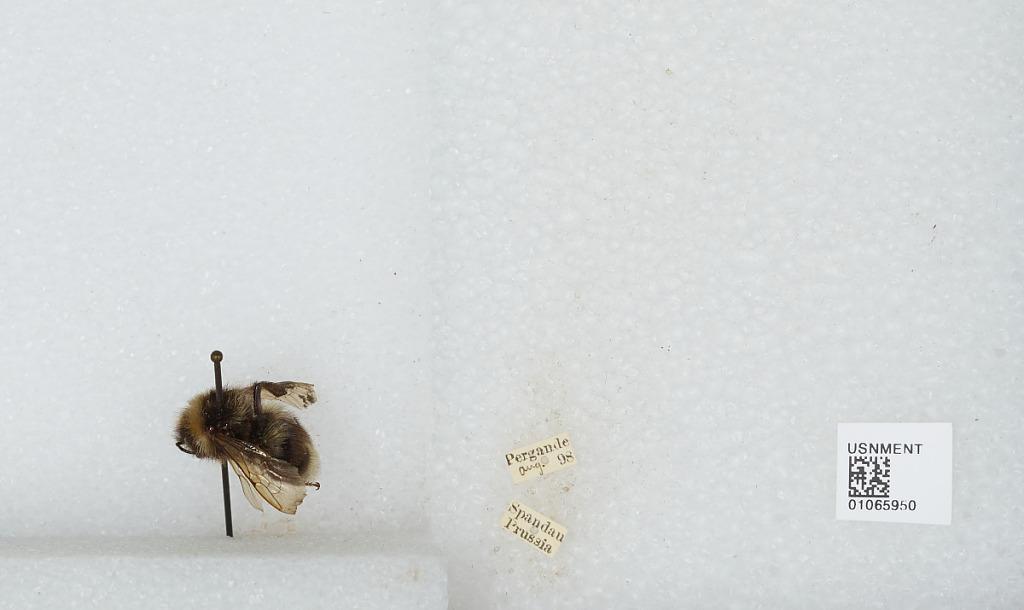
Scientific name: Bombus sp.
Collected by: Pergande
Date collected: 1898-8-
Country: Germany
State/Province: Berlin
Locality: Spandau
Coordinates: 52.55, 13.2